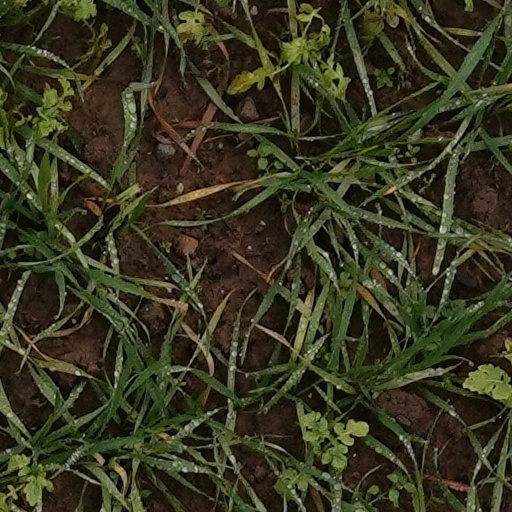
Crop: wheat